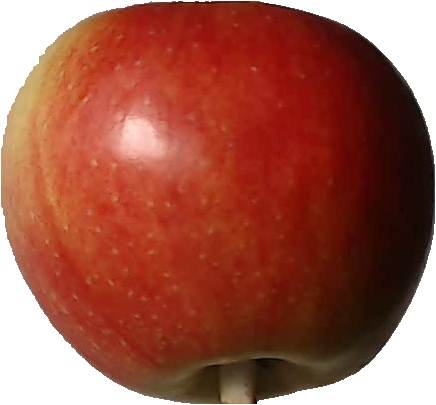
Label: apple_red_2